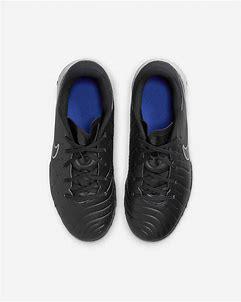
Brand: Nike
Model: Jr Tiempo Legend 10 Club